Chris Hornbrook

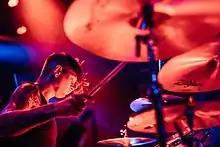
Hornbrook Performing live with Senses Fail in 2015.

It was announced on June 2, 2014, via Alternative Press that Hornbrook would be replacing original Senses Fail drummer Dan Trapp on the band's tenth-anniversary tour of their seminal release "Let It Enfold You". It was revealed later that year that he would also be participating in the band's seventh studio record "Pull The Thorns From Your Heart". Hornbrook toured with Senses Fail from 2014 through 2018 before announcing his departure on January 8, 2018.